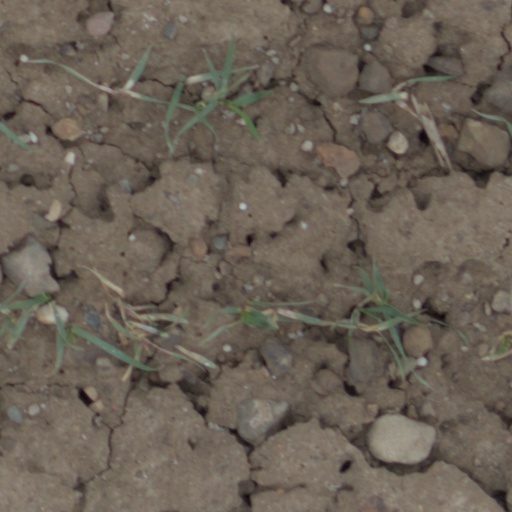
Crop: wheat